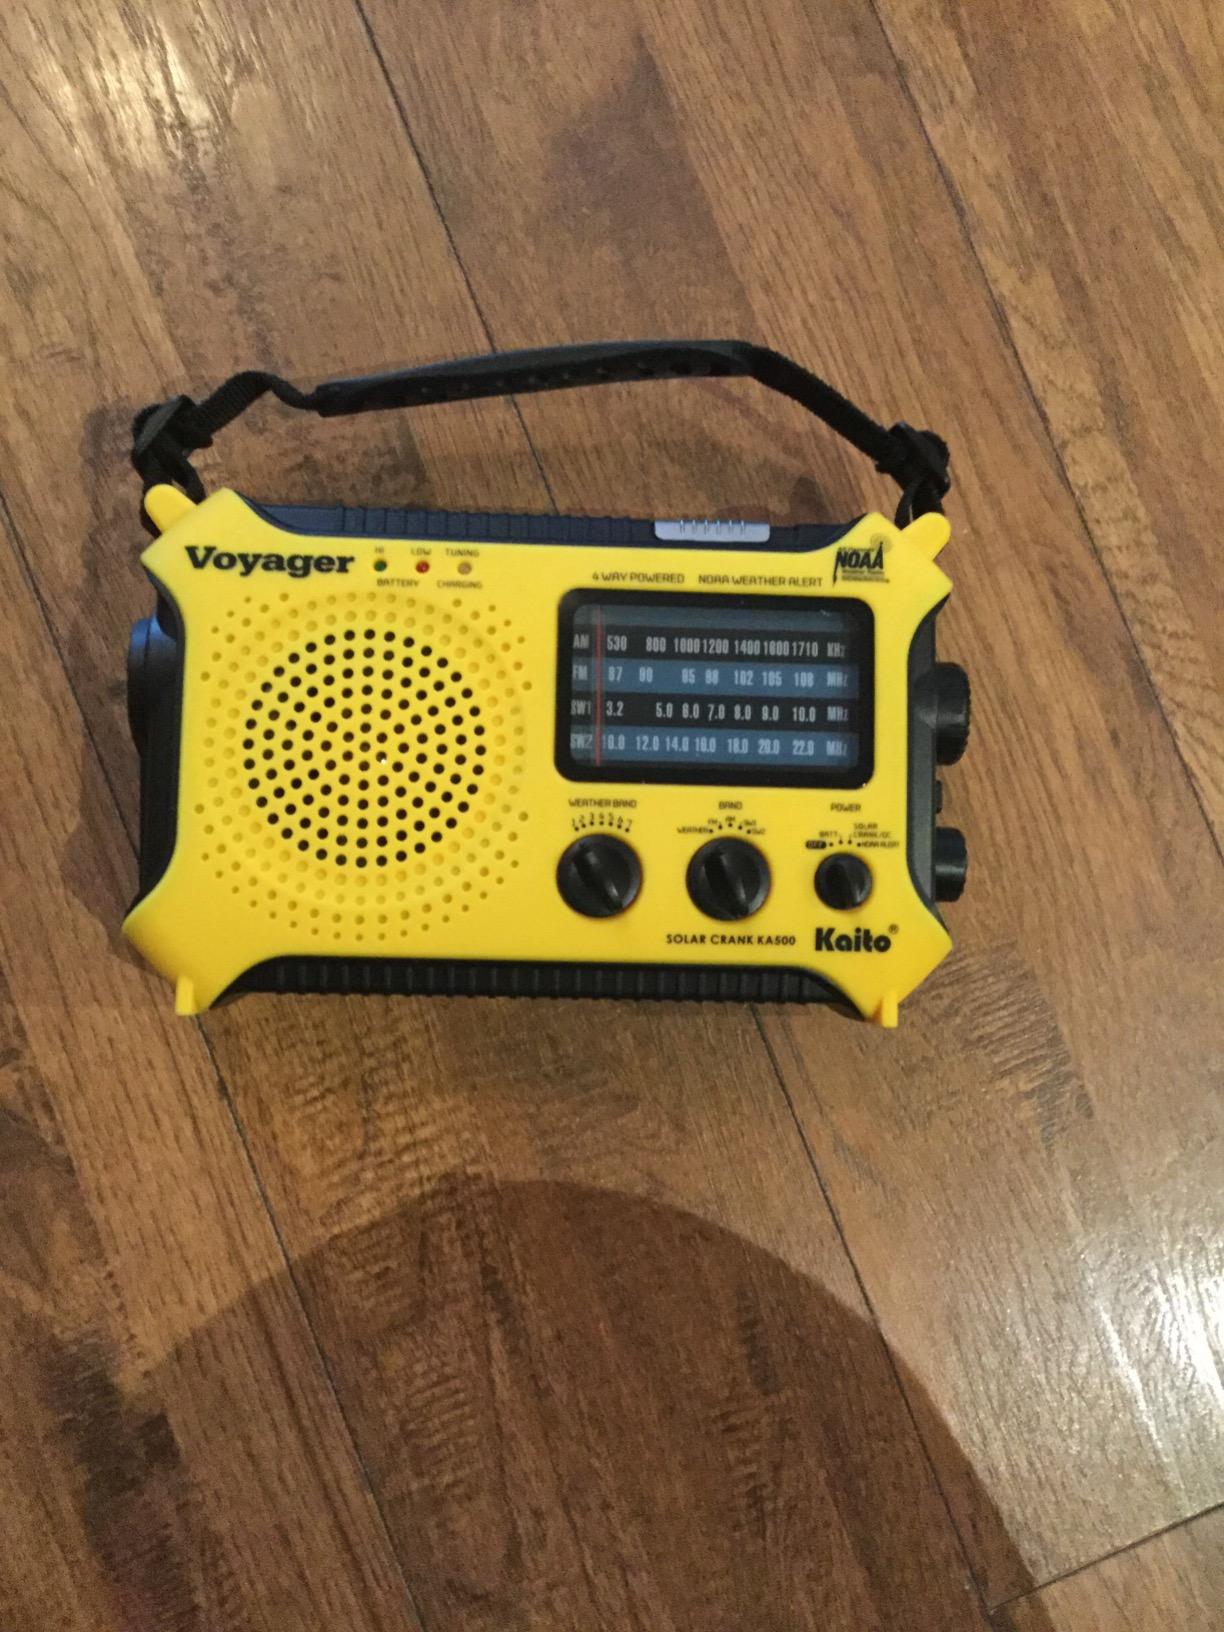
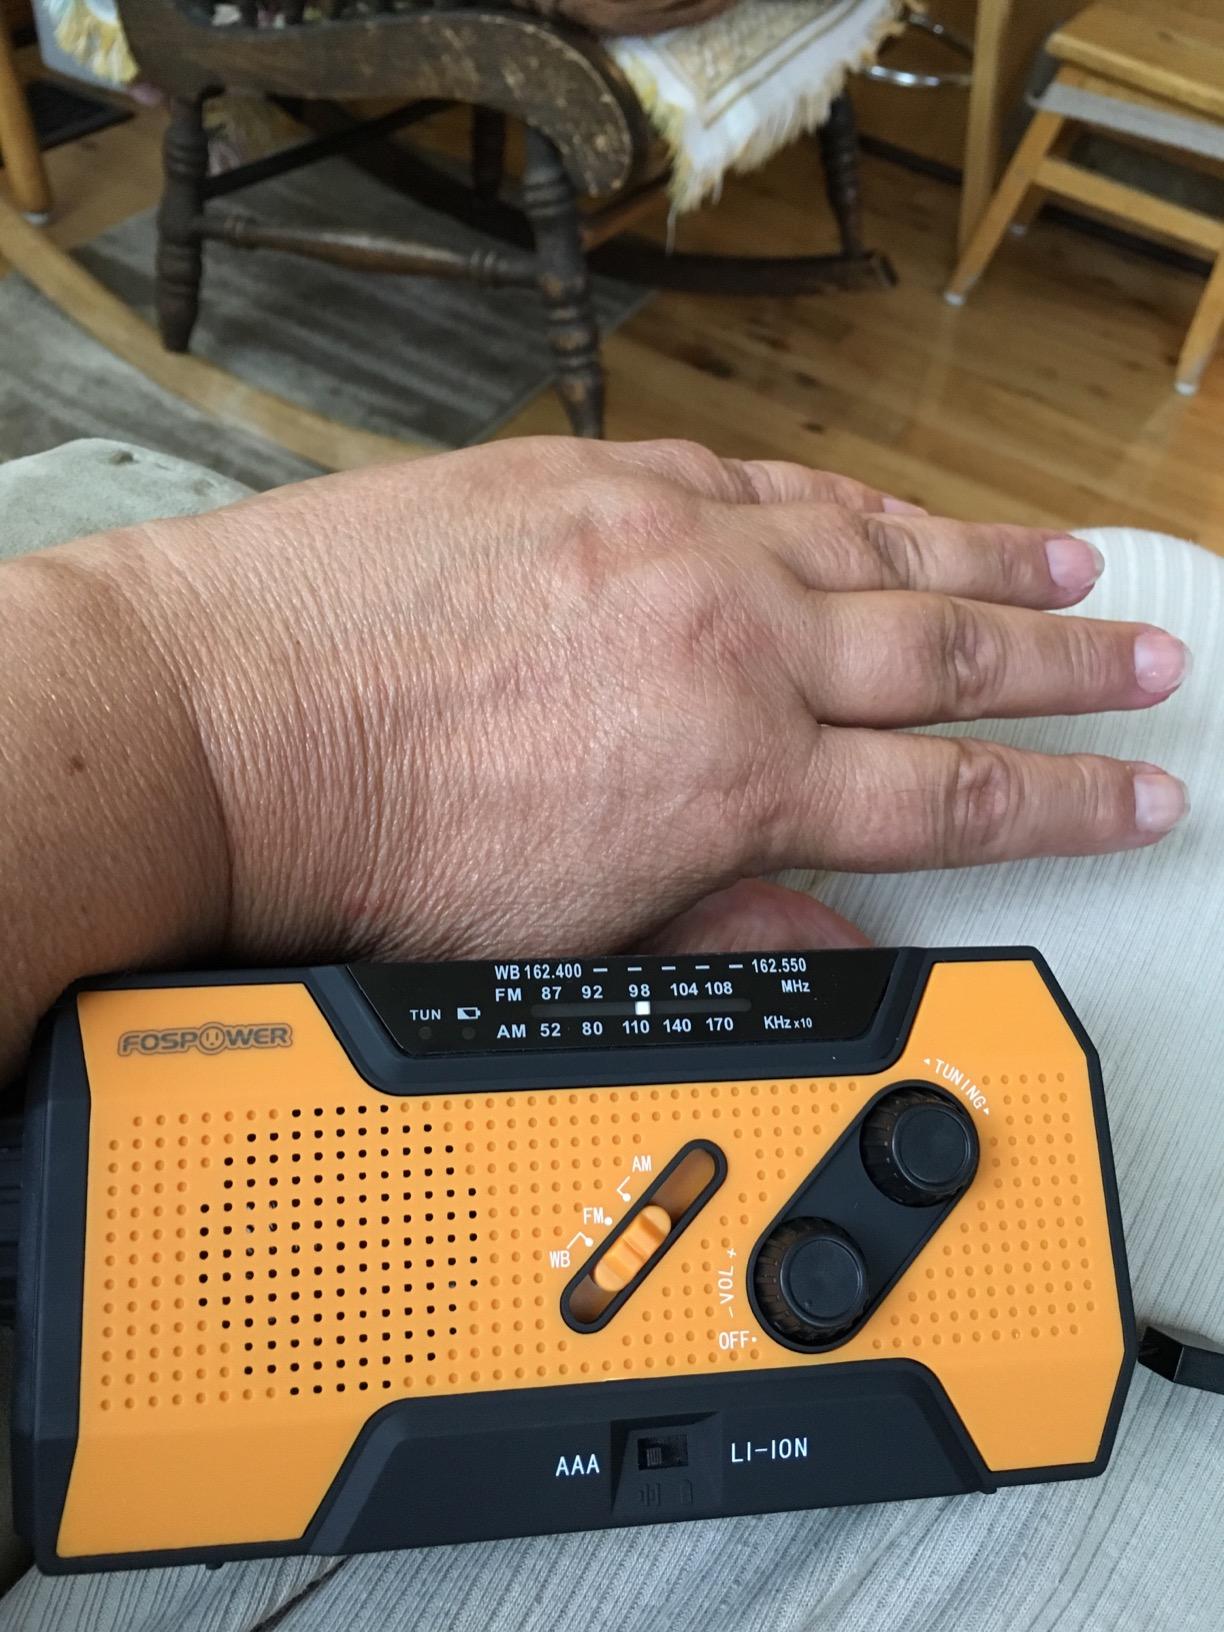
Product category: radio
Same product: no